New Zealand Association of Scientists

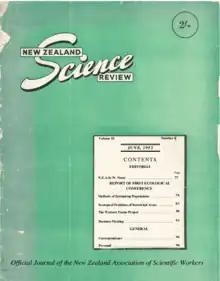
Cover of issue 6 from volume 10 of the "NZSR" published in 1952 when the Association was still named New Zealand Association of Scientific Workers

Right at the initial formation of the New Zealand Association of Scientific Workers it was determined that a journal was required. An initial issue of the Quarterly Review of the New Zealand Association of Scientific Workers was published in 1942. However, this was followed six months later by the first issue of the "New Zealand Science Review" in December 1942. It was crown quarto size (slightly smaller than B5) and 12 pages long. The journal included editorials, Association matter and also dedicated significant space to the inclusion of abstracts from recent publications.